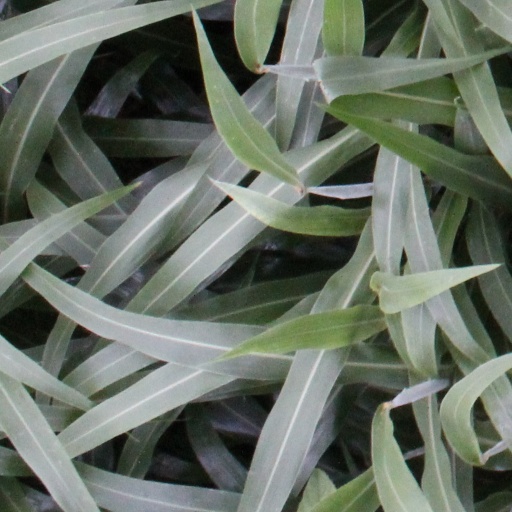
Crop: sorghum